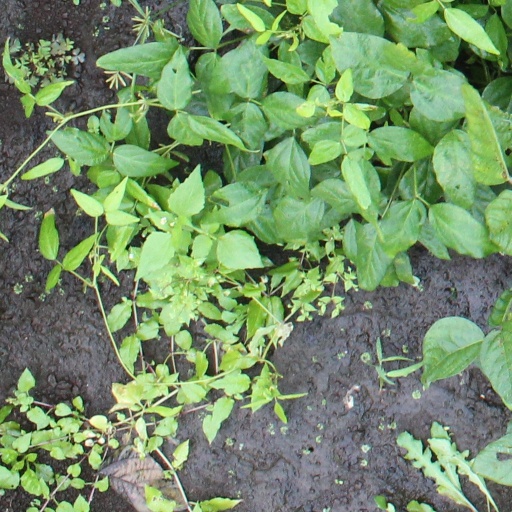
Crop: soybean